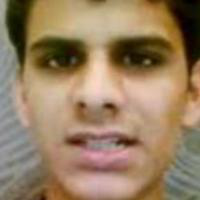
Age group: age 21-30